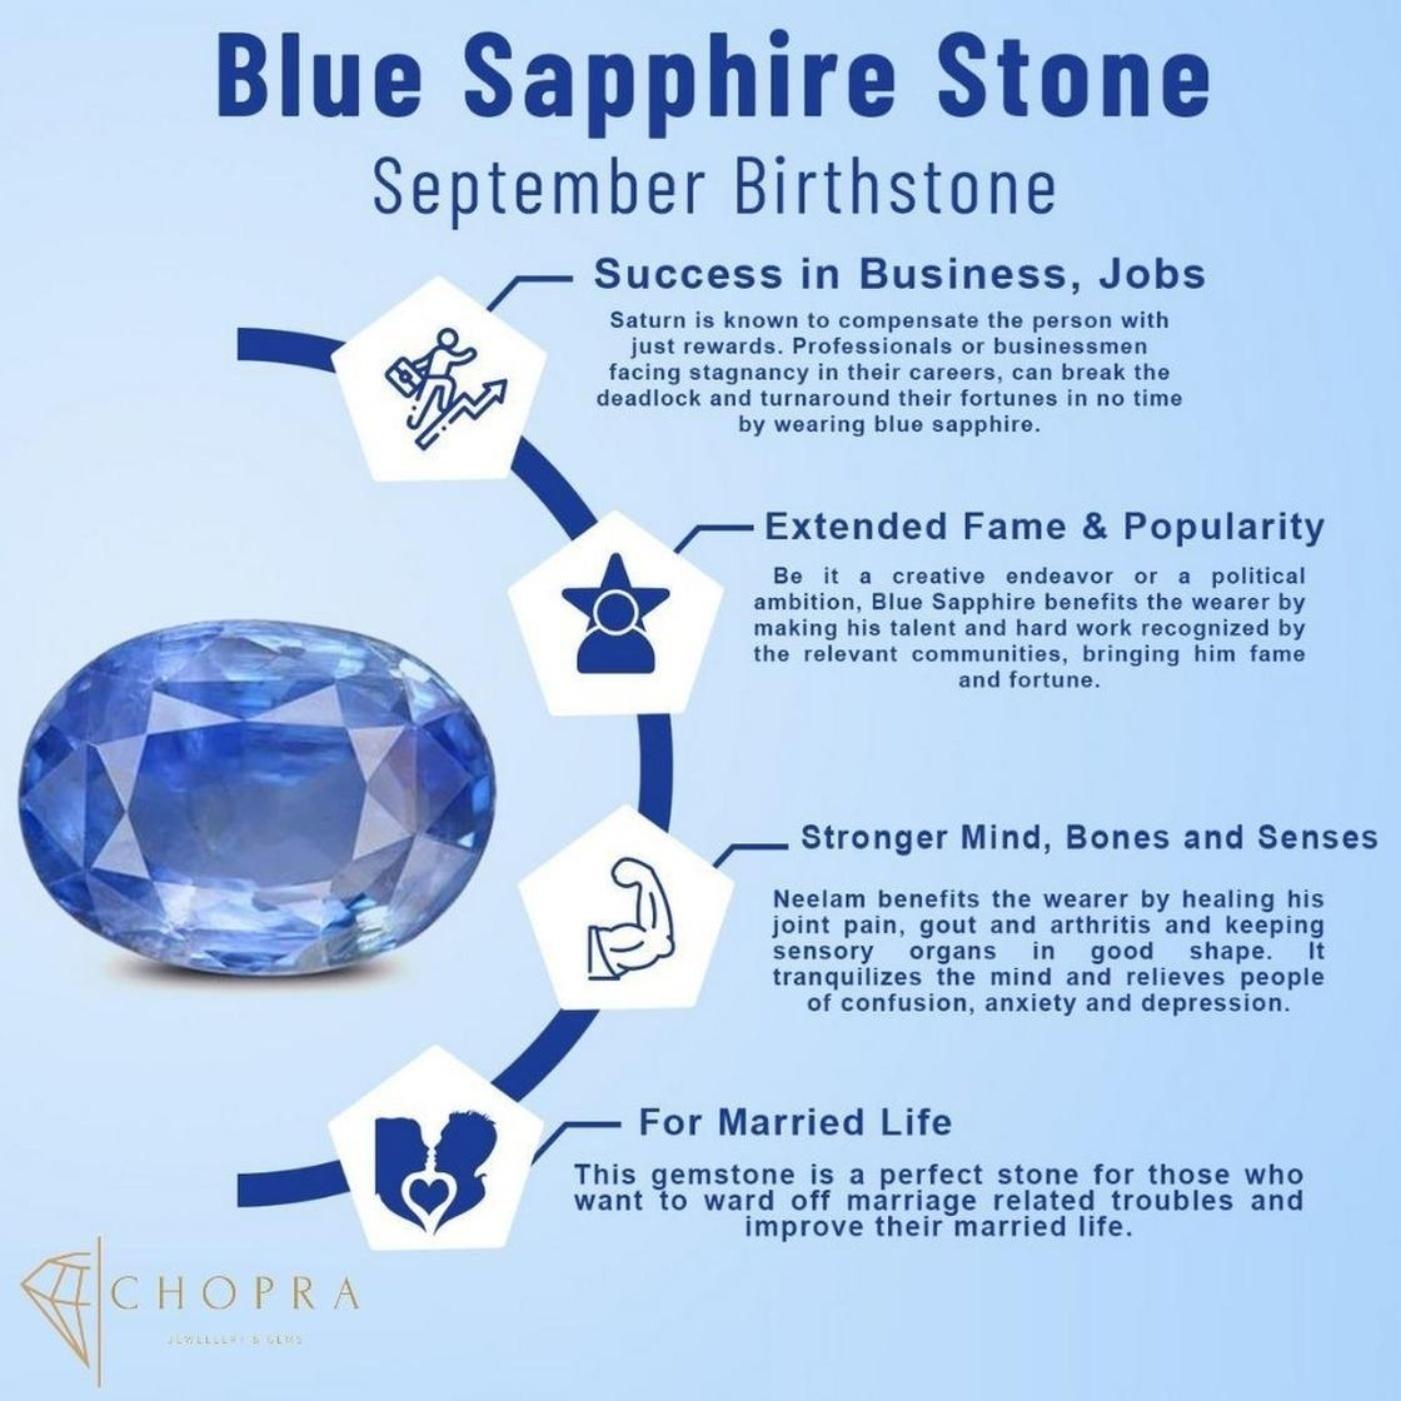
Chopra Gems Stone Blue Sapphire Pendant Blue
Type: Necklaces & Pendants
Brand: Chopra Gems & Jewellery
Price: Rs. 308
 Amazing beautiful looking blue sapphire top quality carat loose gemstone, treated blue sapphire gem is available to order and can be shipped anywhere in the world. Gemstone certification can also be provided as an optional service. Blue sapphire is an extremely powerful stone. If it proves conducive for a person, it can bless one with immense good luck, wealth and prosperity, and grant unexpected riches sudden financial gains. Bluesapphire removes poverty and gives the wearer almost everything a man could desire, namely health wealth, longevity, happiness, property. Blue sapphire also protects the wearer from misfortunes, accidents, unexpected natural calamities, and guards one from unforeseen risks dangers. This gem stone guards one from all evil, purifies the mind and increase flow of positive energy and thought. Blue sapphire helps overcoming difficulties such as debt, enemies, and obstructions to the maintenance of your life, improving your health, exercise, improving upon weak rreas in your life, children, education, luck, speculations, dignity, and spiritual practices. Blue sapphire will help you overcome any feelings of emptiness, thereby helping you overcome and moods and depressions, and prevent you from projecting any of your fears or worries onto others.
Features: Color - blue,Collection - contemporary,Base material - stone
Included: 1 Pendant